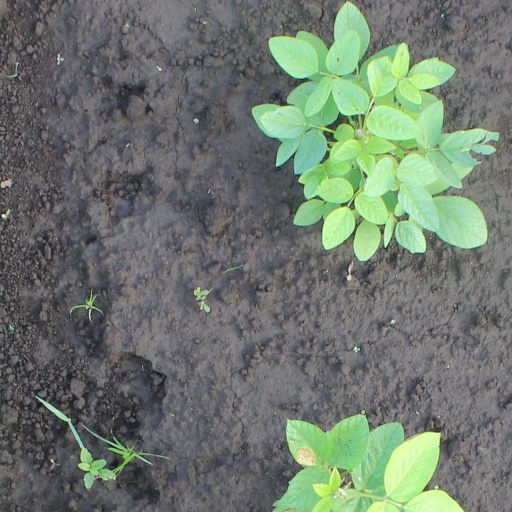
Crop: soybean